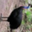
Label: bird